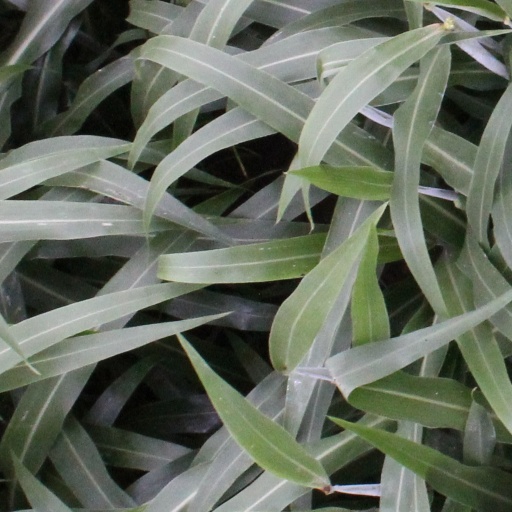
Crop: sorghum